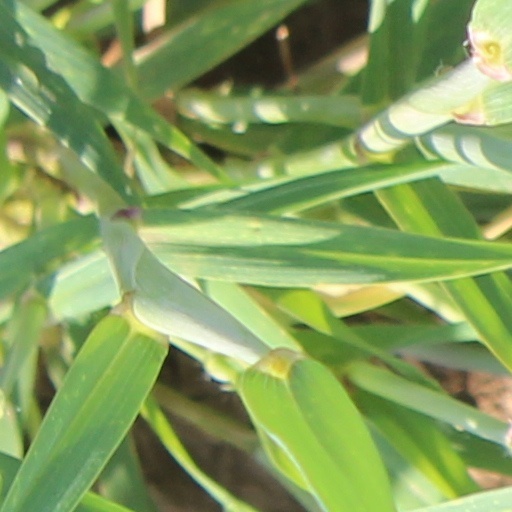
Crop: wheat